The Egg and I

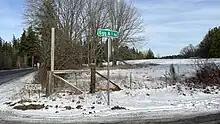
Sign for Egg and I Road, near Chimacum, Washington

Recordings of the theme song from the film were made by Sammy Kaye for Victor, and Dinah Shore for Columbia.